La Romana Province, Dominican Republic

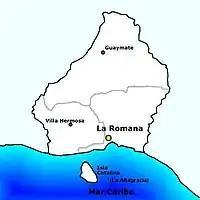
A map of the municipalities of the province of La Romana

La Romana is a province of the Dominican Republic. The capital is also named La Romana, and is the third-largest city in the country. La Romana was elevated to the category of province in 1944. La Romana is also home to "Casa de Campo", one of the world's largest resorts and top golfing destinations, including the Teeth of the Dog golf course. Many international and local artists perform at "Altos de Chavón", an artistic community and university.